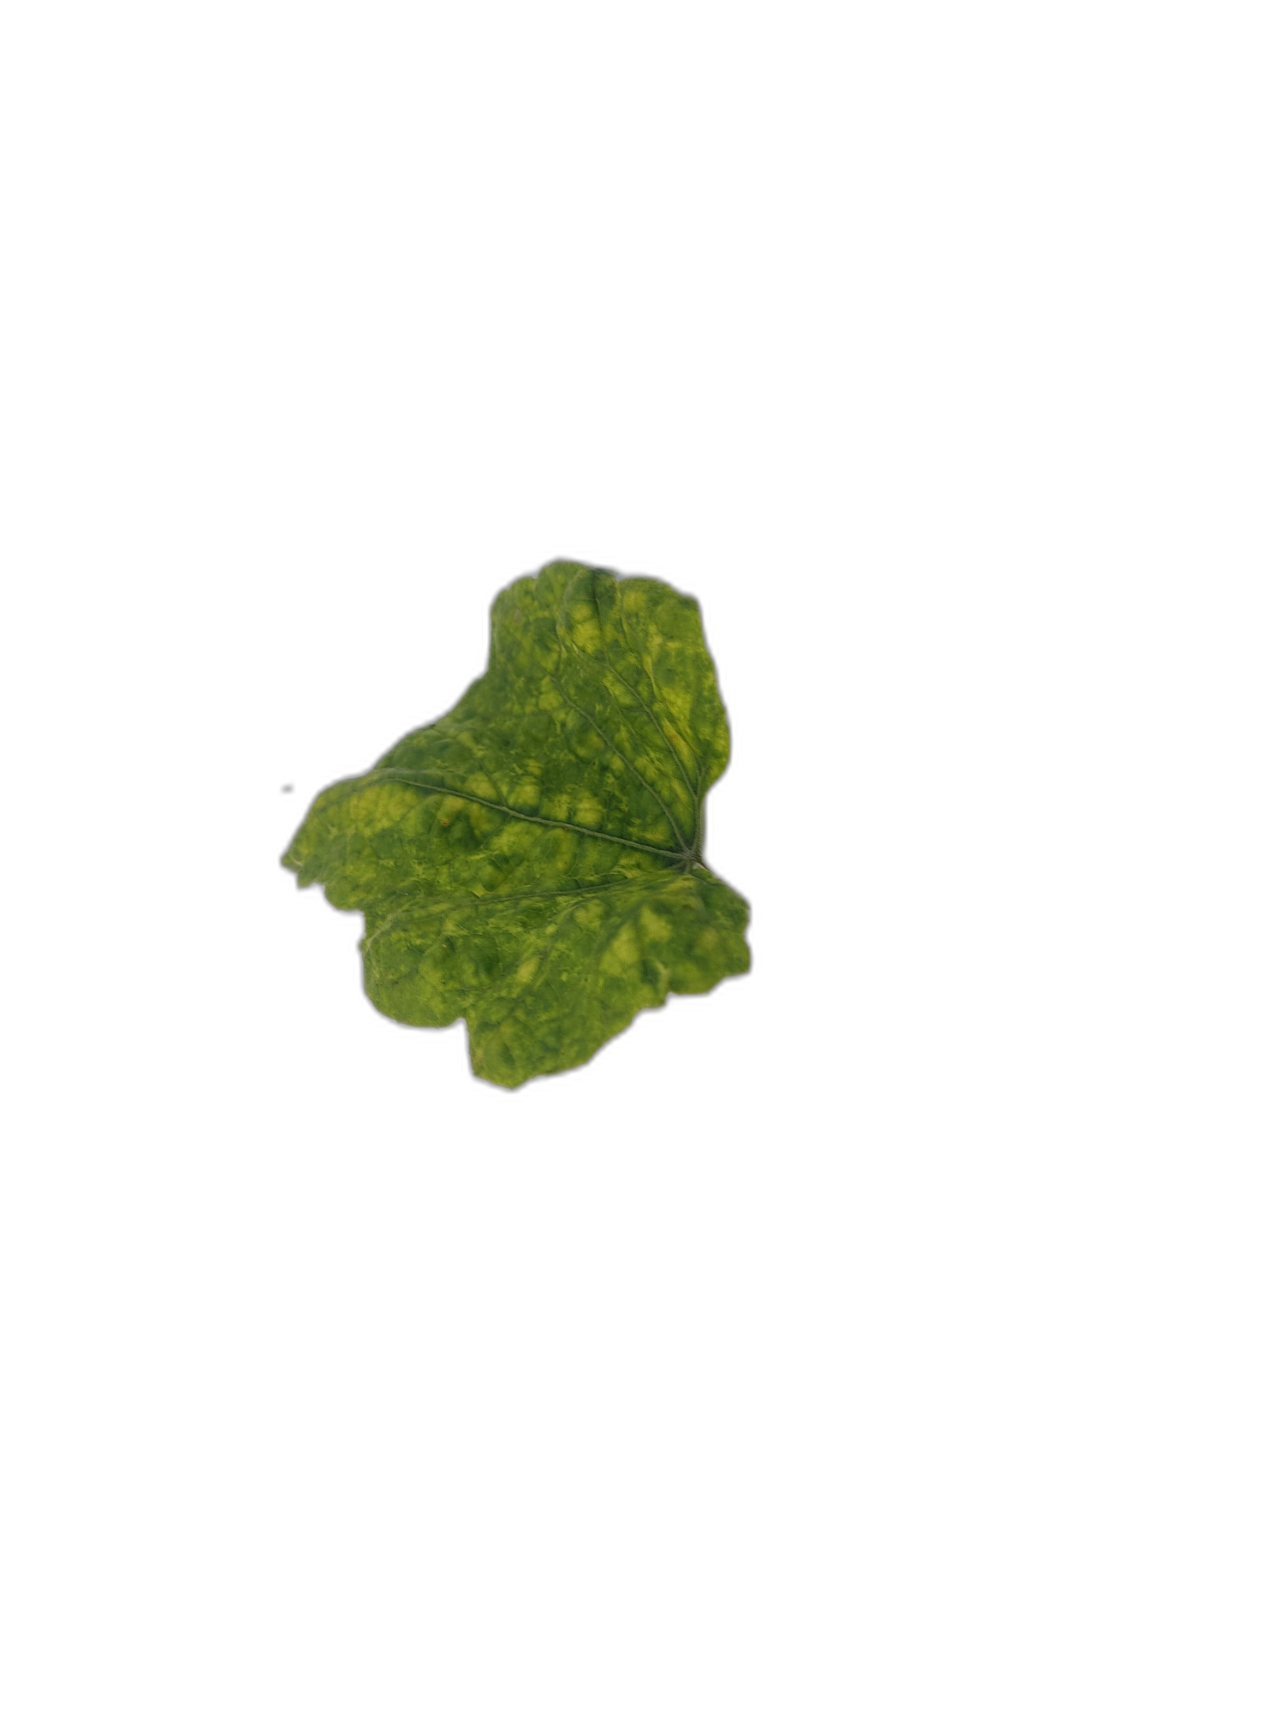
Crop: Zucchini
Label: Yellow_Mosaic_Virus